Yitzchak Dovid Grossman

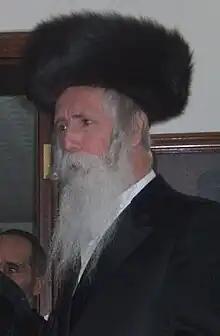
Rabbi Yitzchak Dovid Grossman in 2008

Yitzchak Dovid Grossman (born 15 September 1946 in Jerusalem), also known as the "Disco Rabbi", is the Chief Rabbi of Migdal HaEmek, founder and dean of Migdal Ohr educational institutions, and a member of the Chief Rabbinate Council of Israel. He is known for his work with children from disadvantaged and troubled homes, having rehabilitated tens of thousands of youth through his educational network founded in 1972.